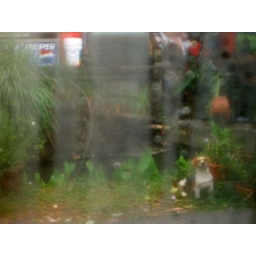
Outside the bus window in Bangkok